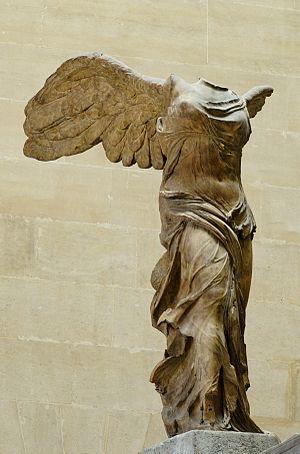
La Victoire de Samothrace. Marbre de Paros, vers 190 av. J.-C.